Romain Alessandrini

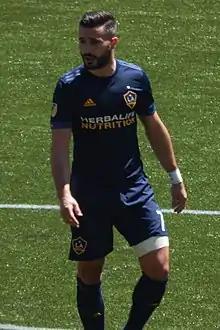
Alessandrini playing for LA Galaxy

Romain Alessandrini (born 3 April 1989) is a French former professional footballer who played as a winger.